Matteo Mecacci

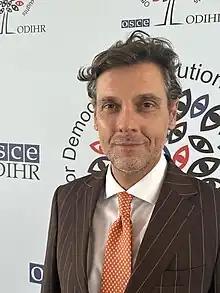
ODIHR Director Matteo Mecacci at the Warsaw Human Dimension Conference, 6 October 2023

Matteo Mecacci (born 21 February 1975) is an Italian diplomat. From December 2020 to August 2024 served as director of the OSCE's Office for Democratic Institutions and Human Rights (ODHIR). In the past, he was a Radical Party Member of Parliament in Italy and elected in the lists of the Democratic Party, President of the International Campaign for Tibet and leading advocate for the International Criminal Court, the abolition of the death penalty, religious freedom and other prominent human rights campaigns.